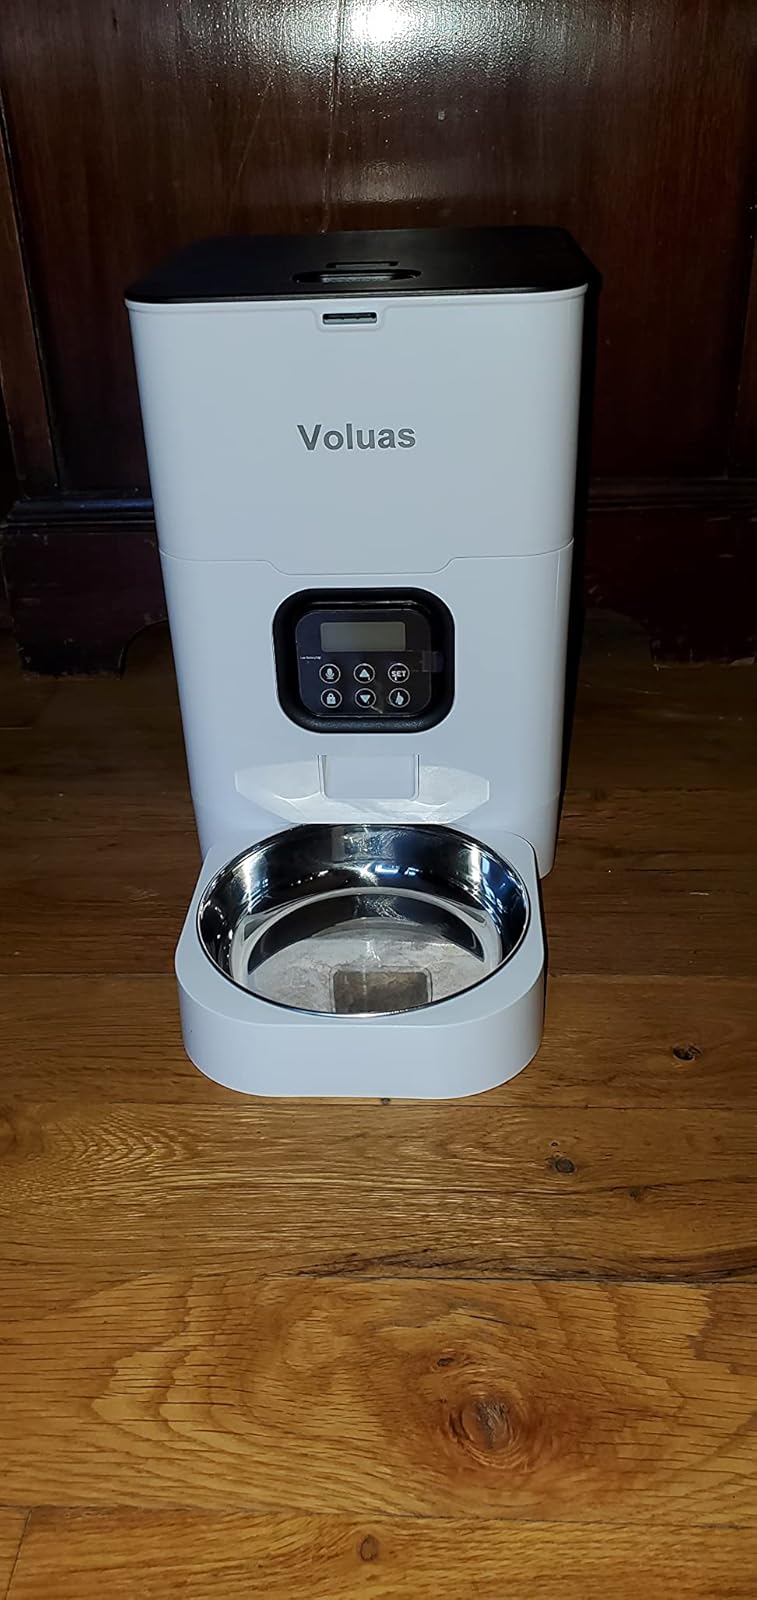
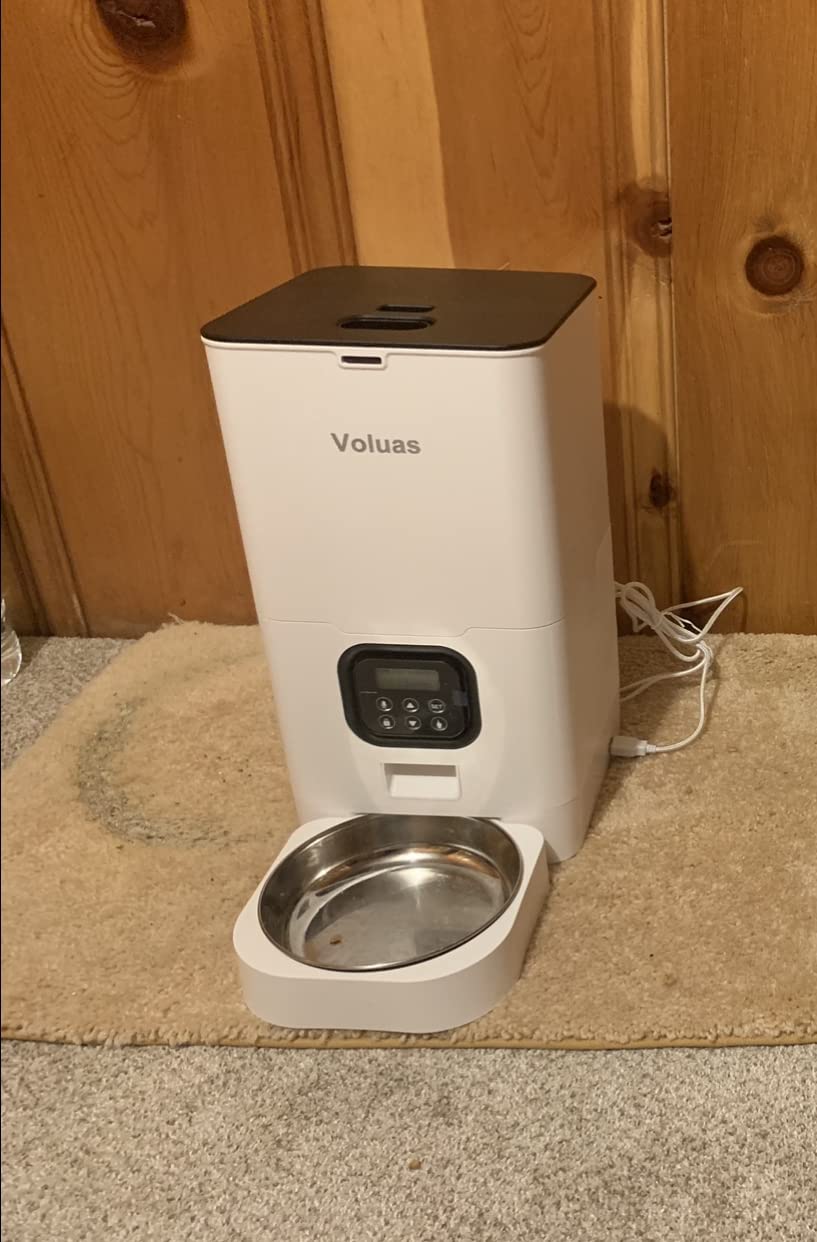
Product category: items_feeder
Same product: yes